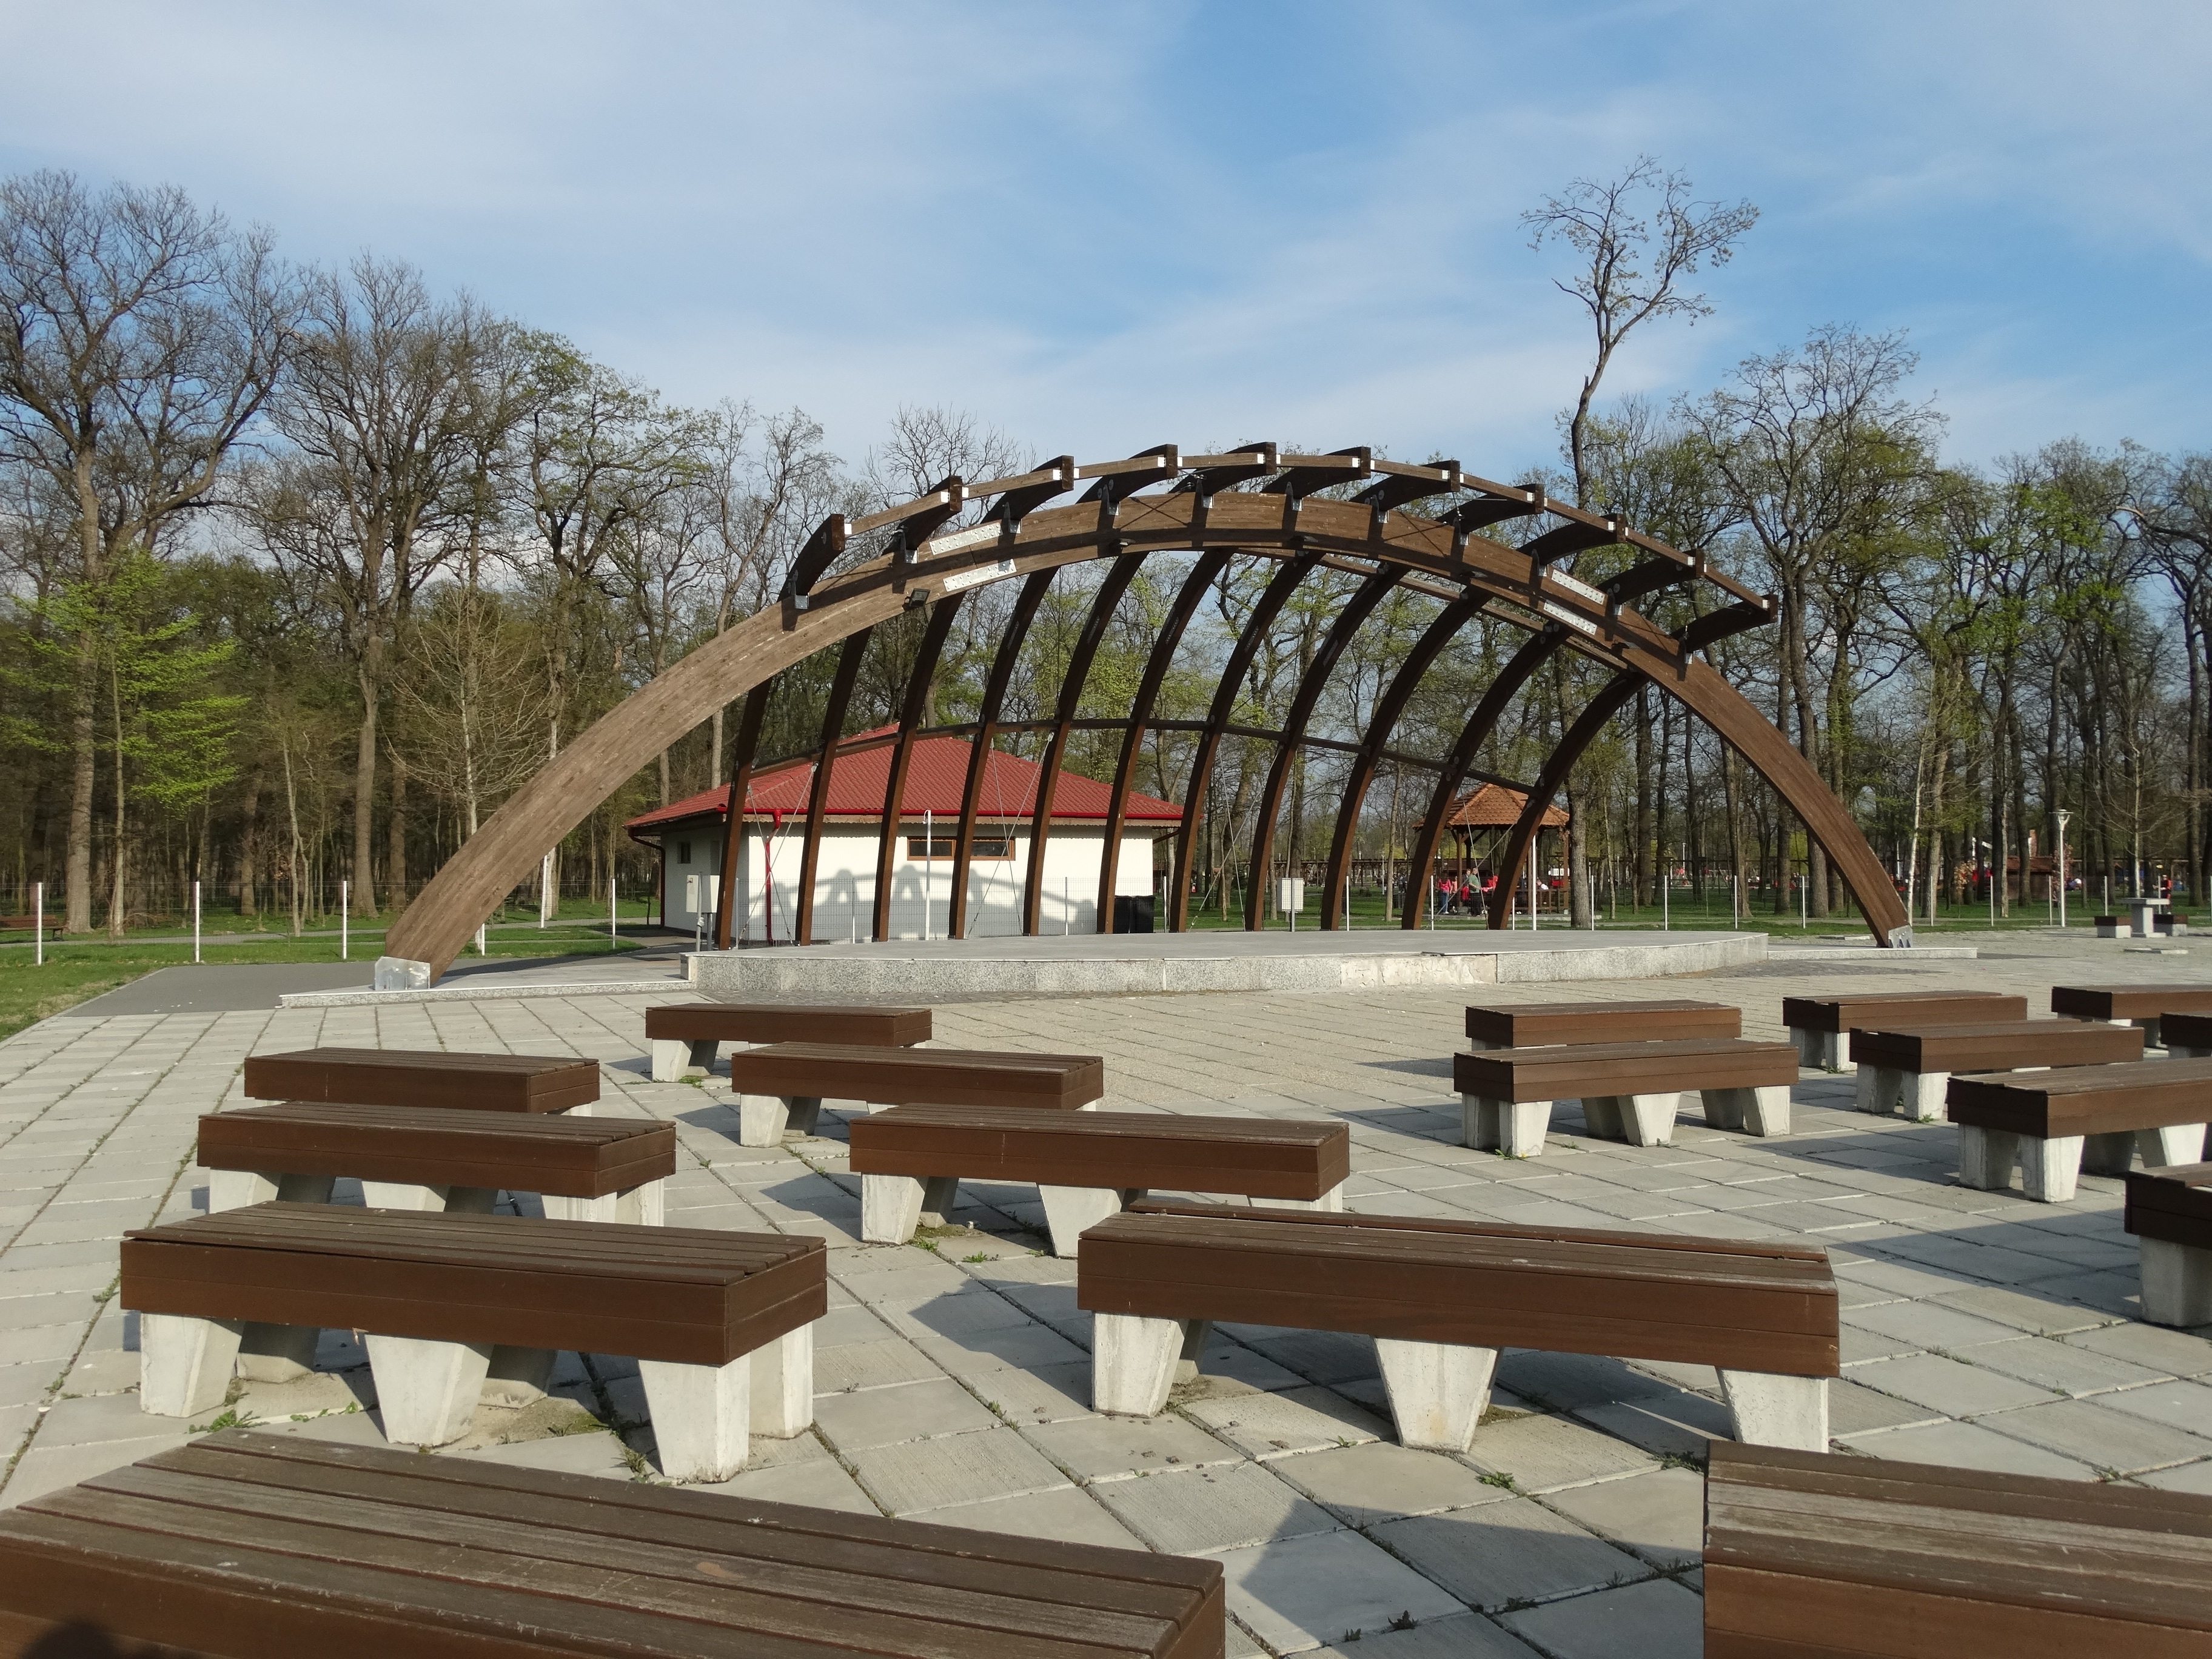
architecture, wood, bench, roof, walkway, arch, park, amphitheatre, pavilion, scene, outdoor structure, craiova